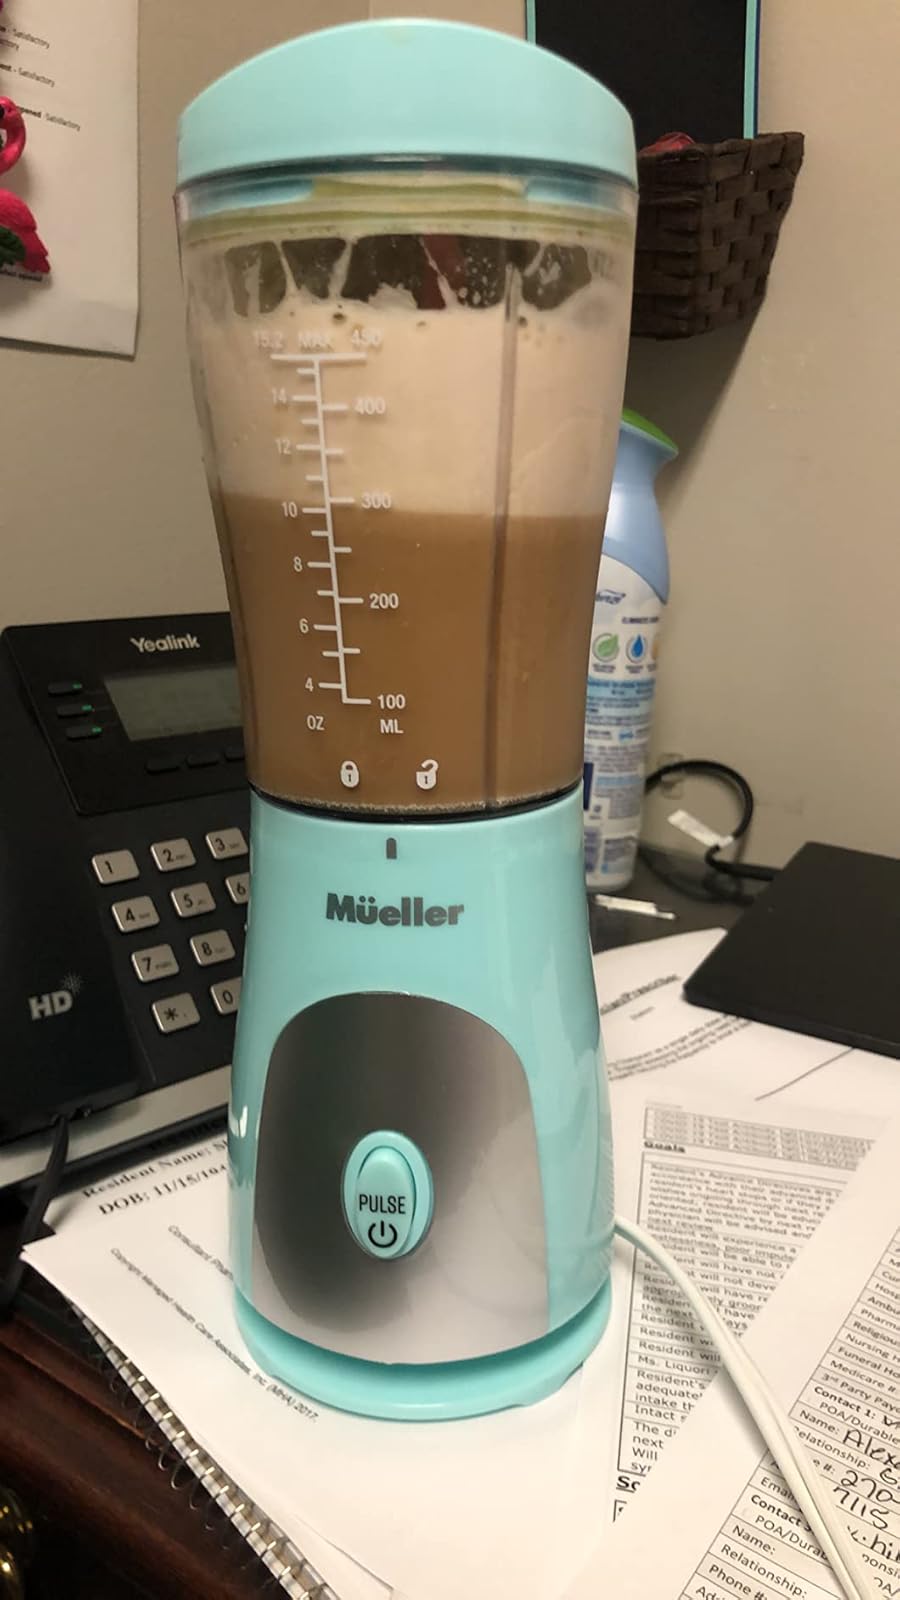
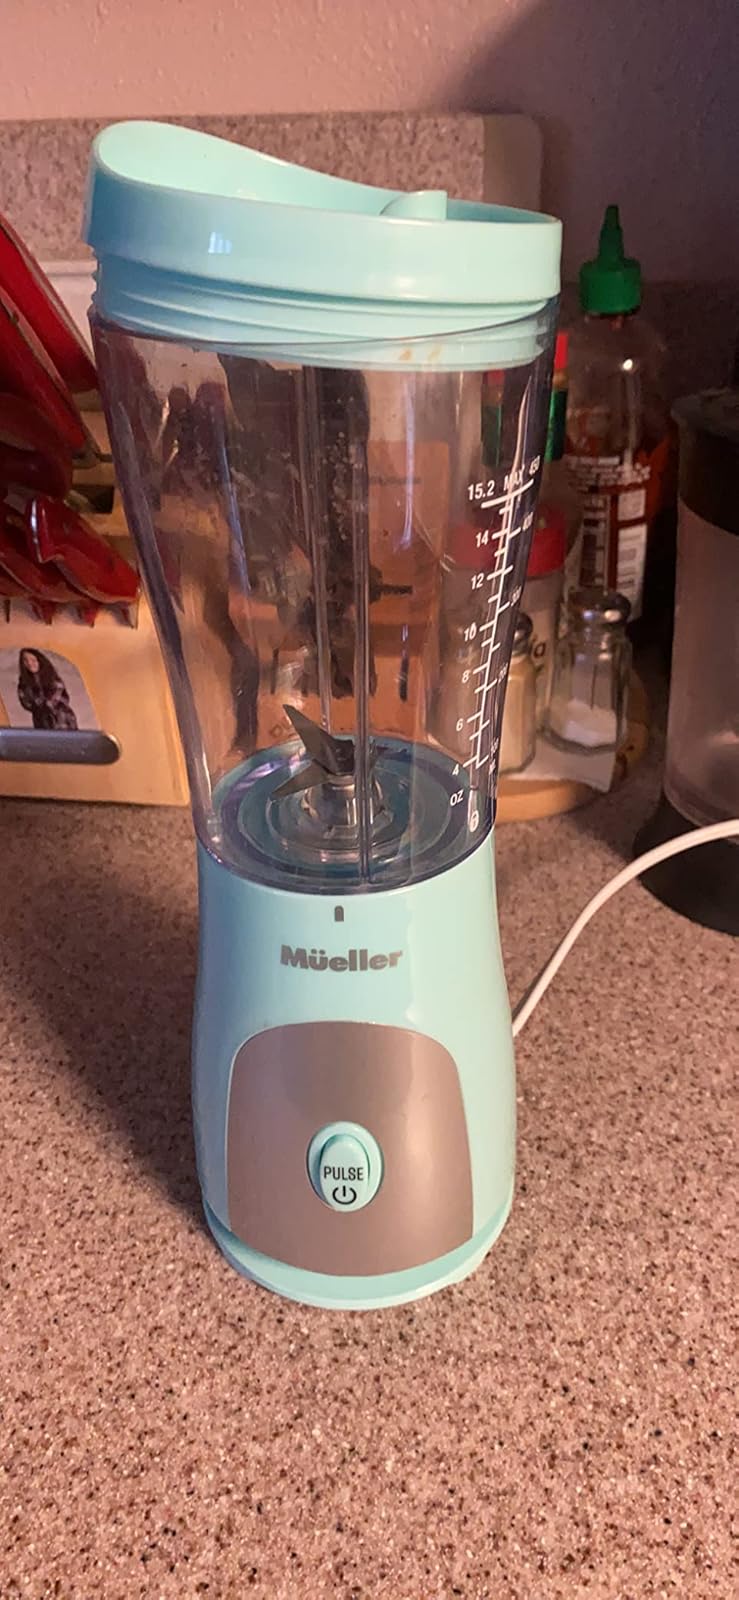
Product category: items_blender
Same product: yes